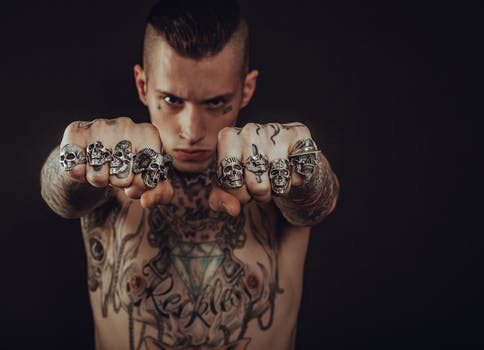
Label: No Watermark